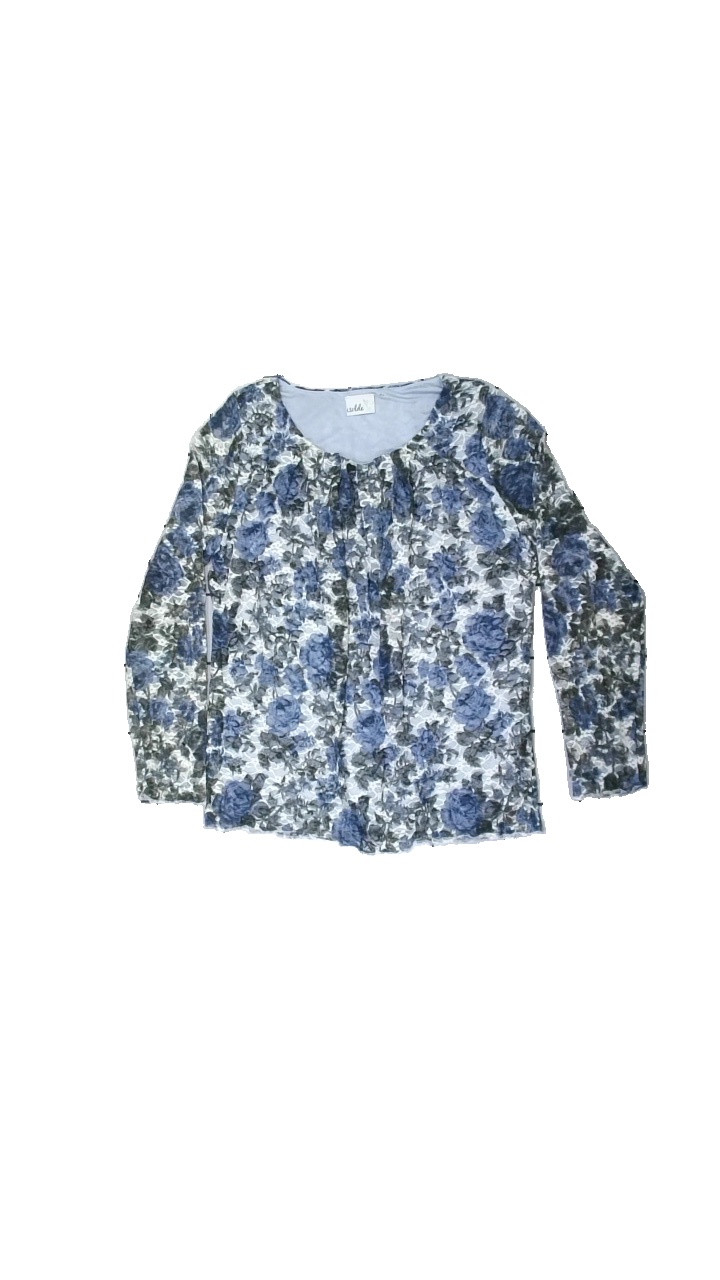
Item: Training Top (Ladies)
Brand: Isolde
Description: Women's top with floral printed lace from Isolde, size unknown. Good condition.
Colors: White, Grey, Blue
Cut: Regular, C-collar
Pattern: Lace
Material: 77% nylo, 23% poly
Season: All
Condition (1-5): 4
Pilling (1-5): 5
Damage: Small light stain.
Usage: Reuse
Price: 50-100